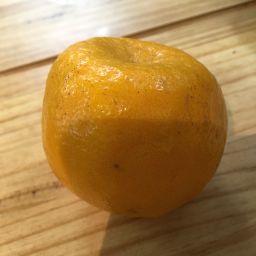
Fruit: Orange
Quality: Bad